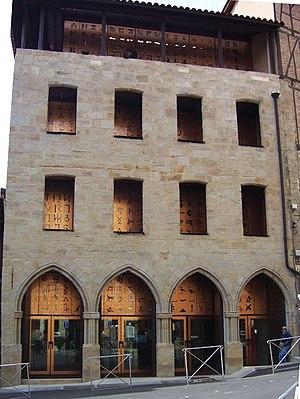
La ville de Figeac abrite le musée Champollion depuis 1986. Quelque 40 000 visiteurs par an peuvent découvrir à travers les collections comment l'écriture est apparue dans le monde il y a 5 300 ans.
Ce tableau présente la liste de tous les monuments historiques classés ou inscrits dans la ville de Figeac, Lot, en France.